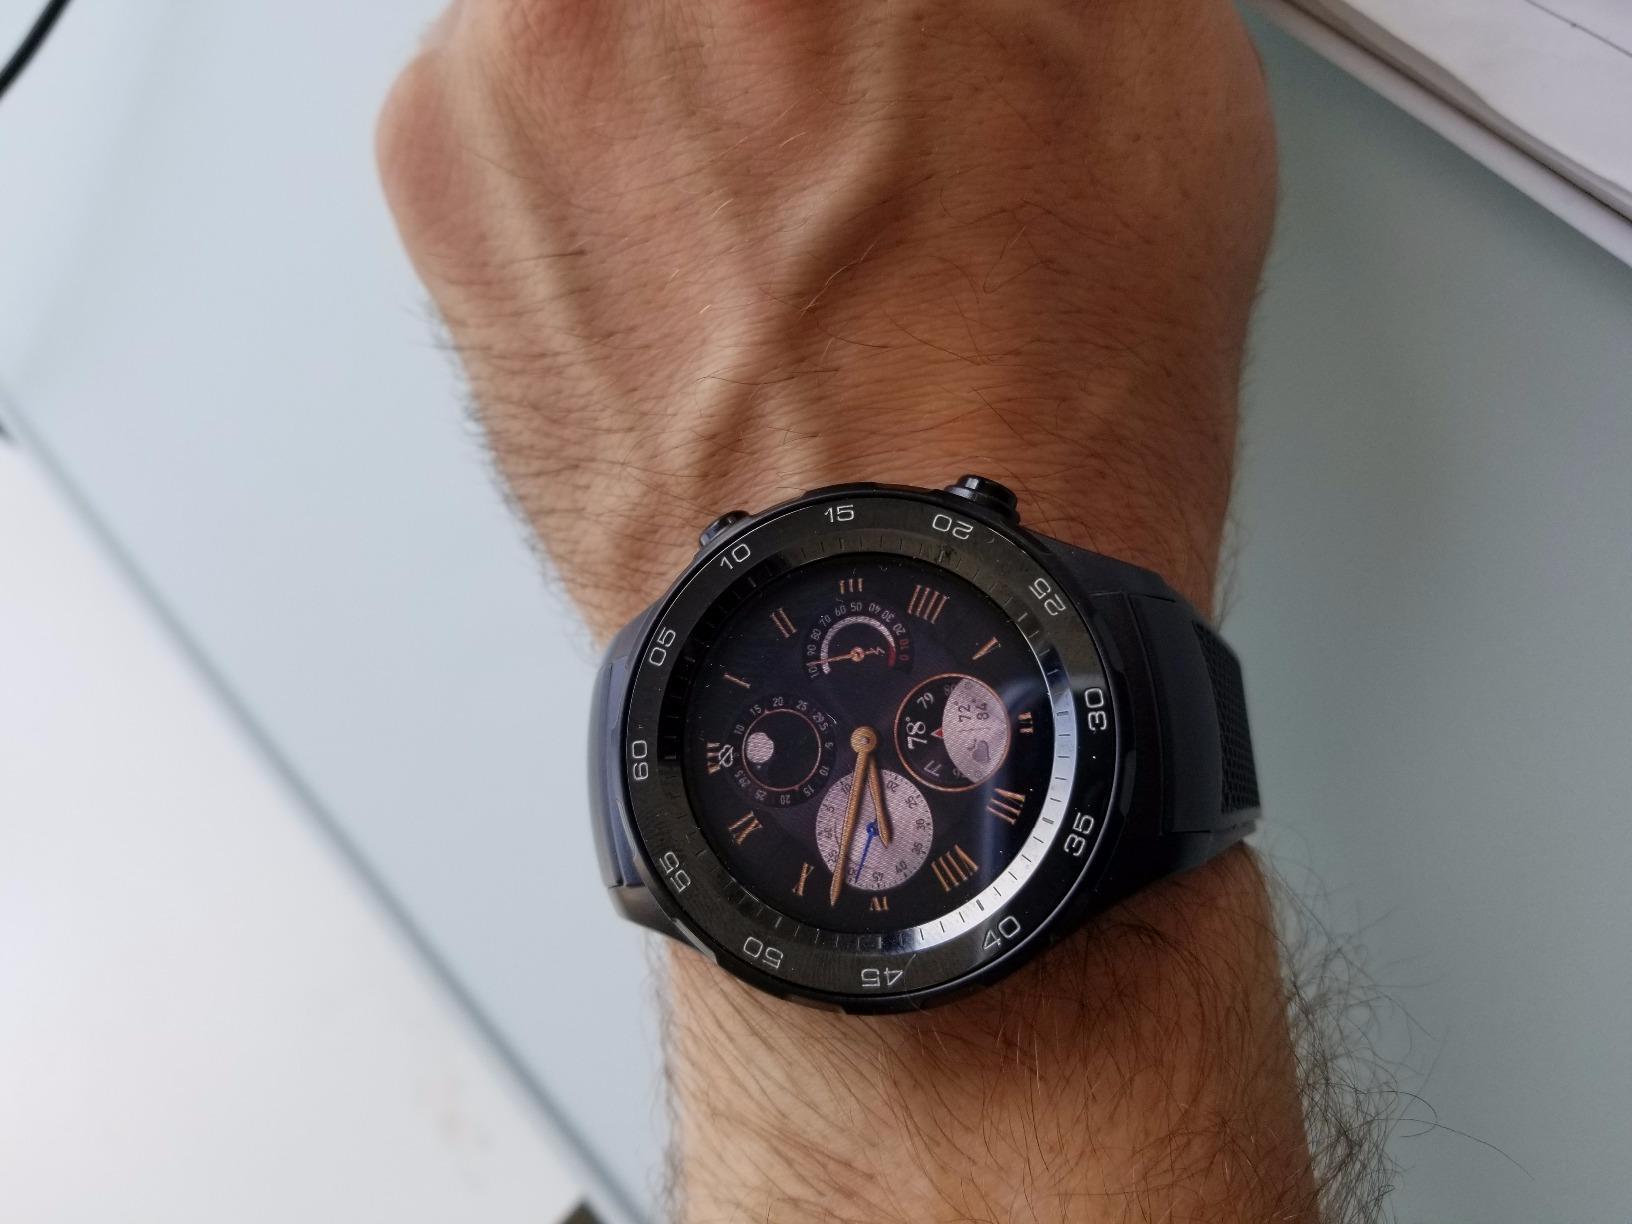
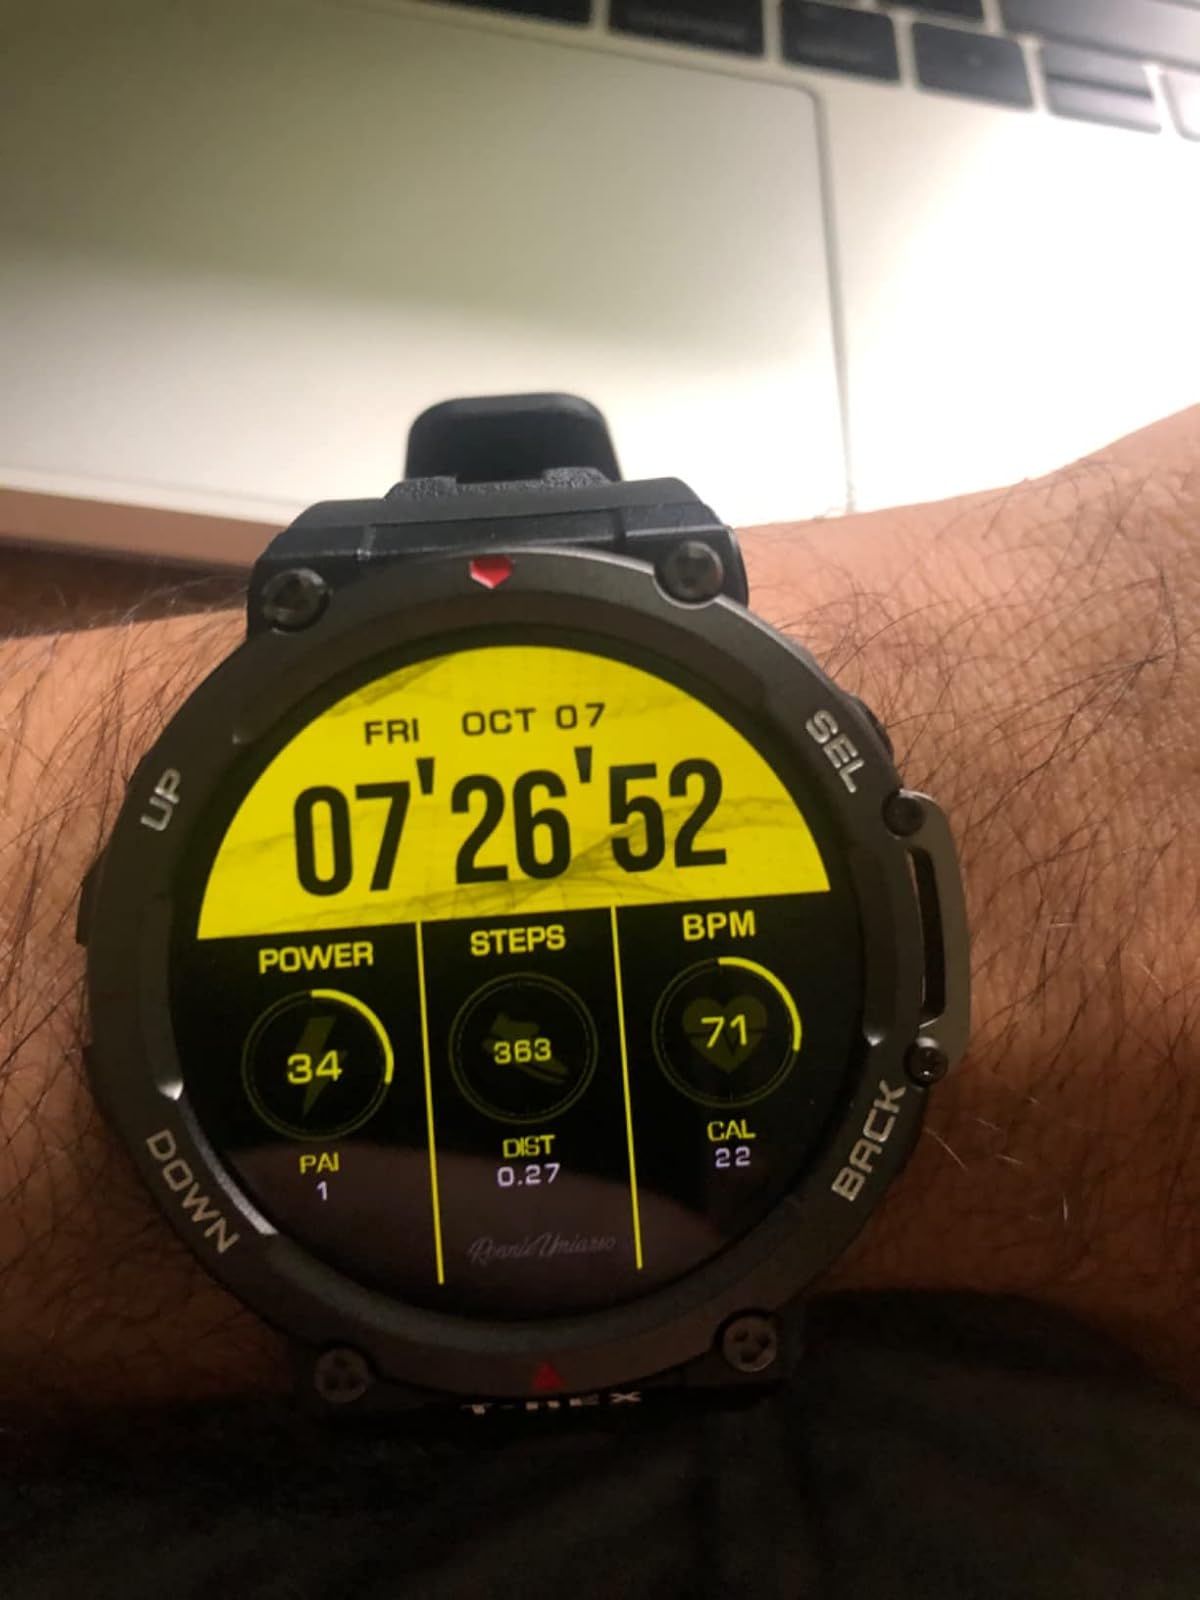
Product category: smartwatch
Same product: no